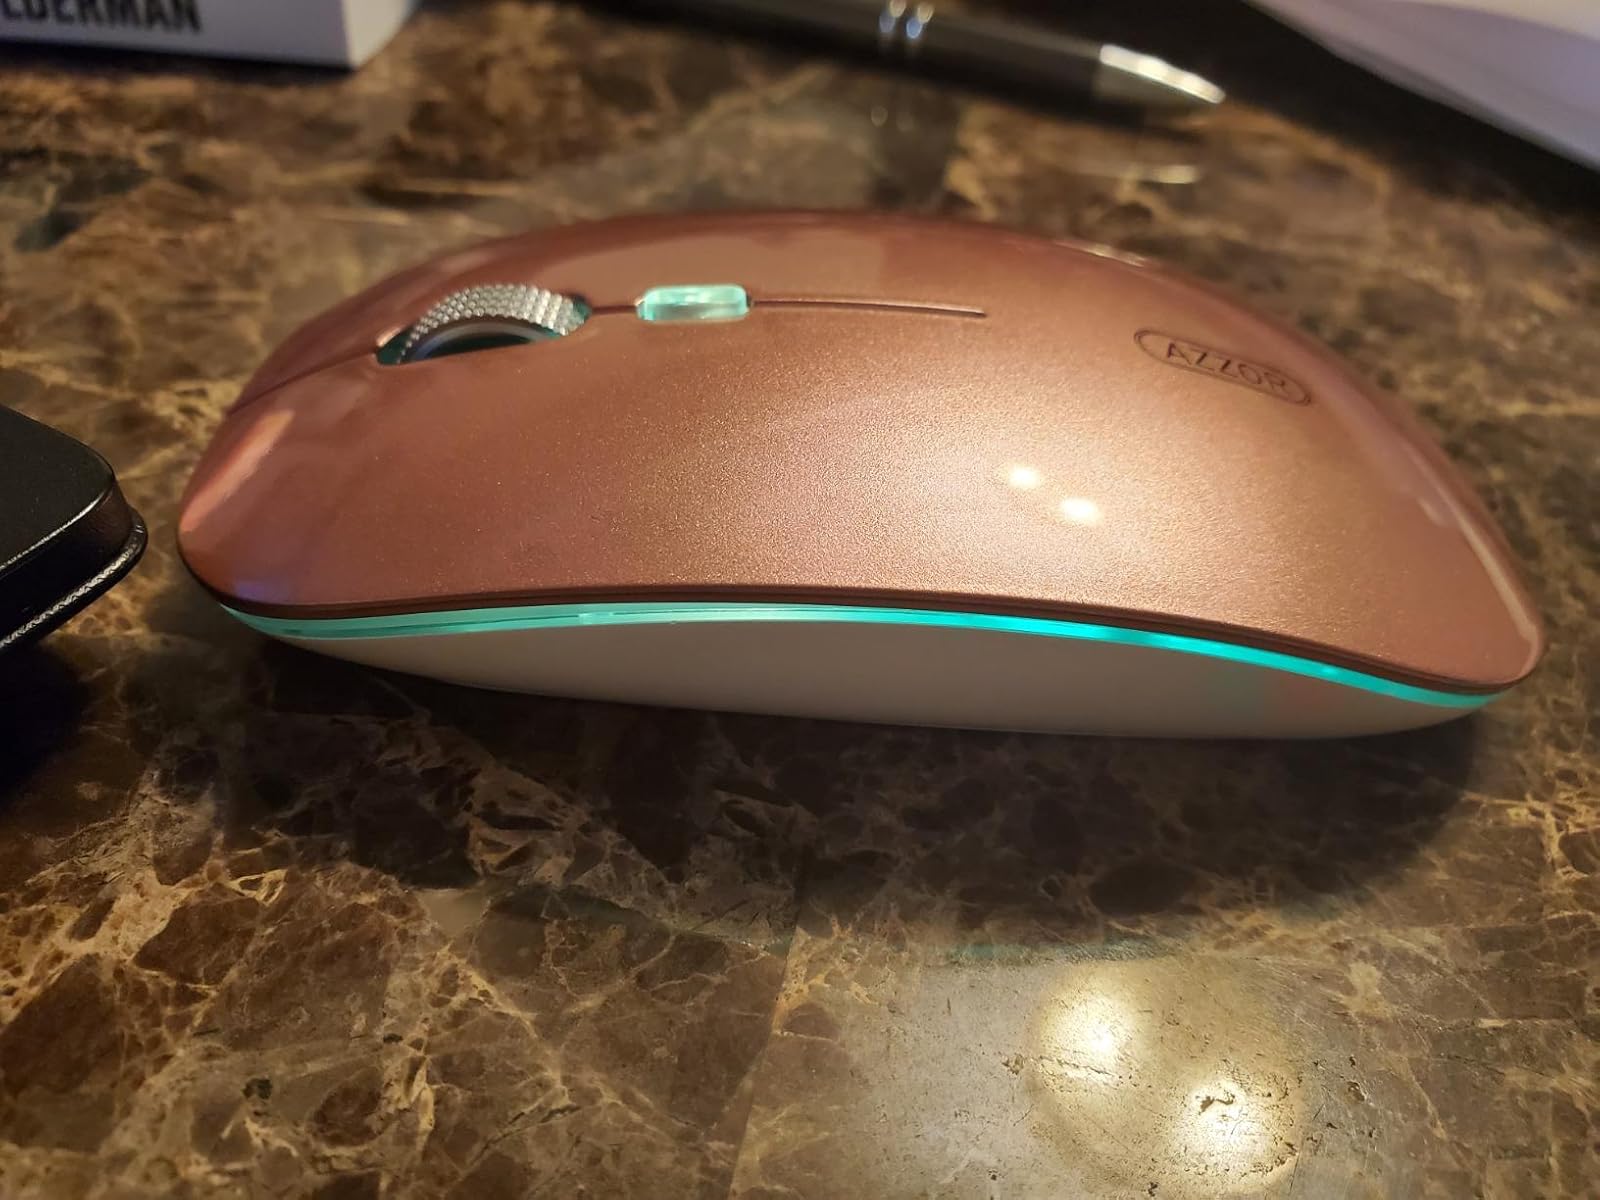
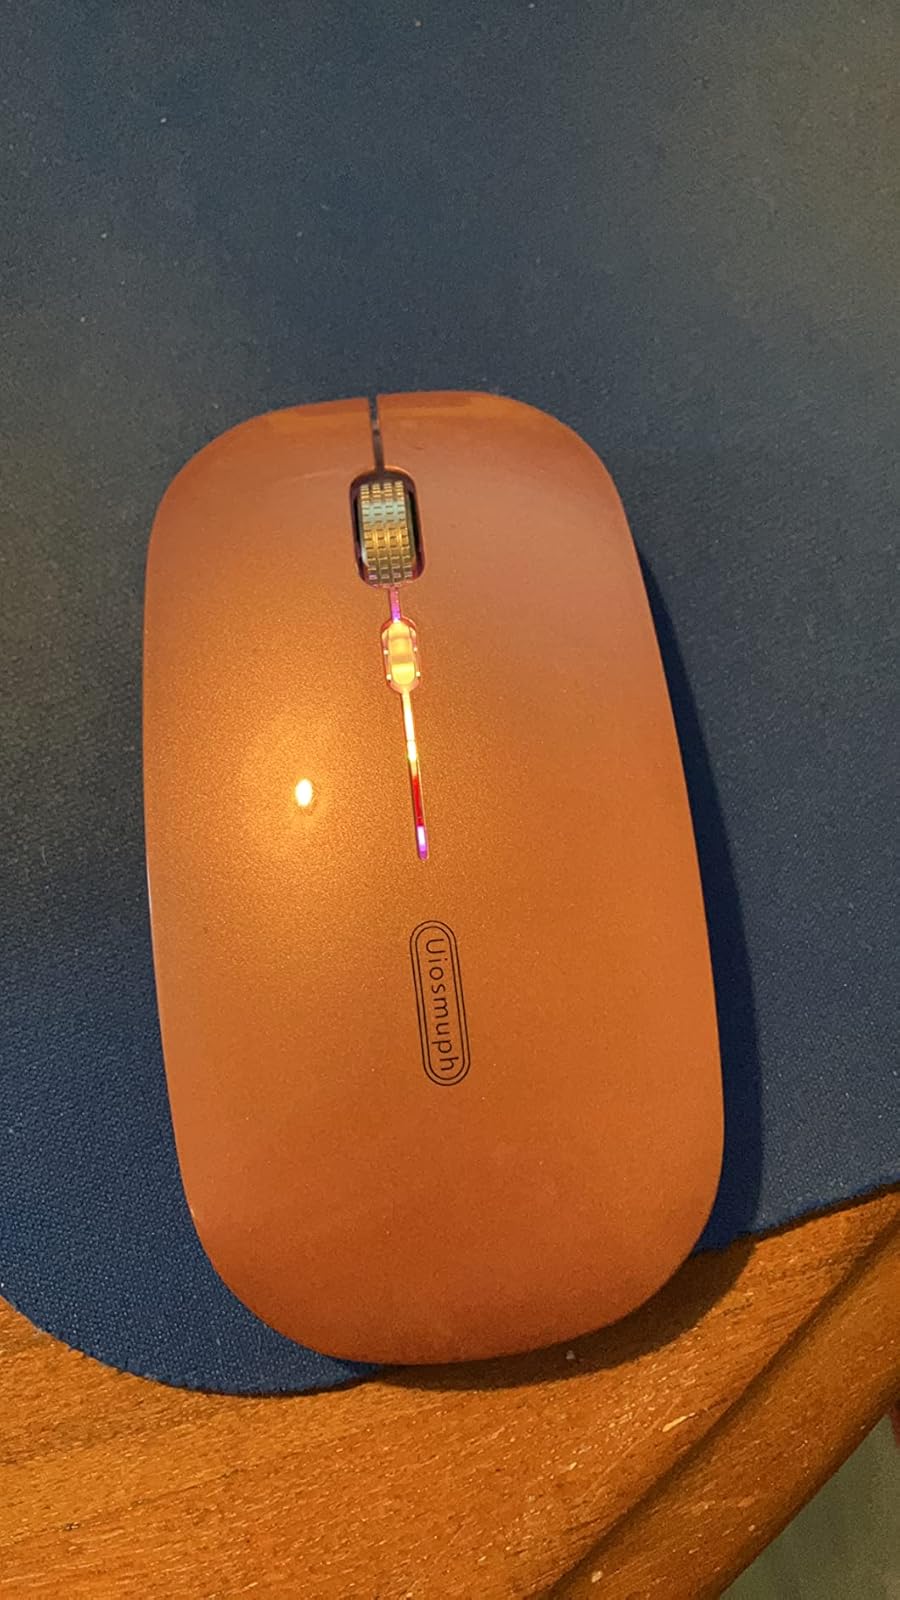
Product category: mouse
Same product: yes